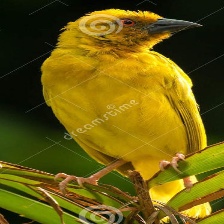
Species: EASTERN GOLDEN WEAVER
Scientific name: PLOCEUS SUBAUREUS